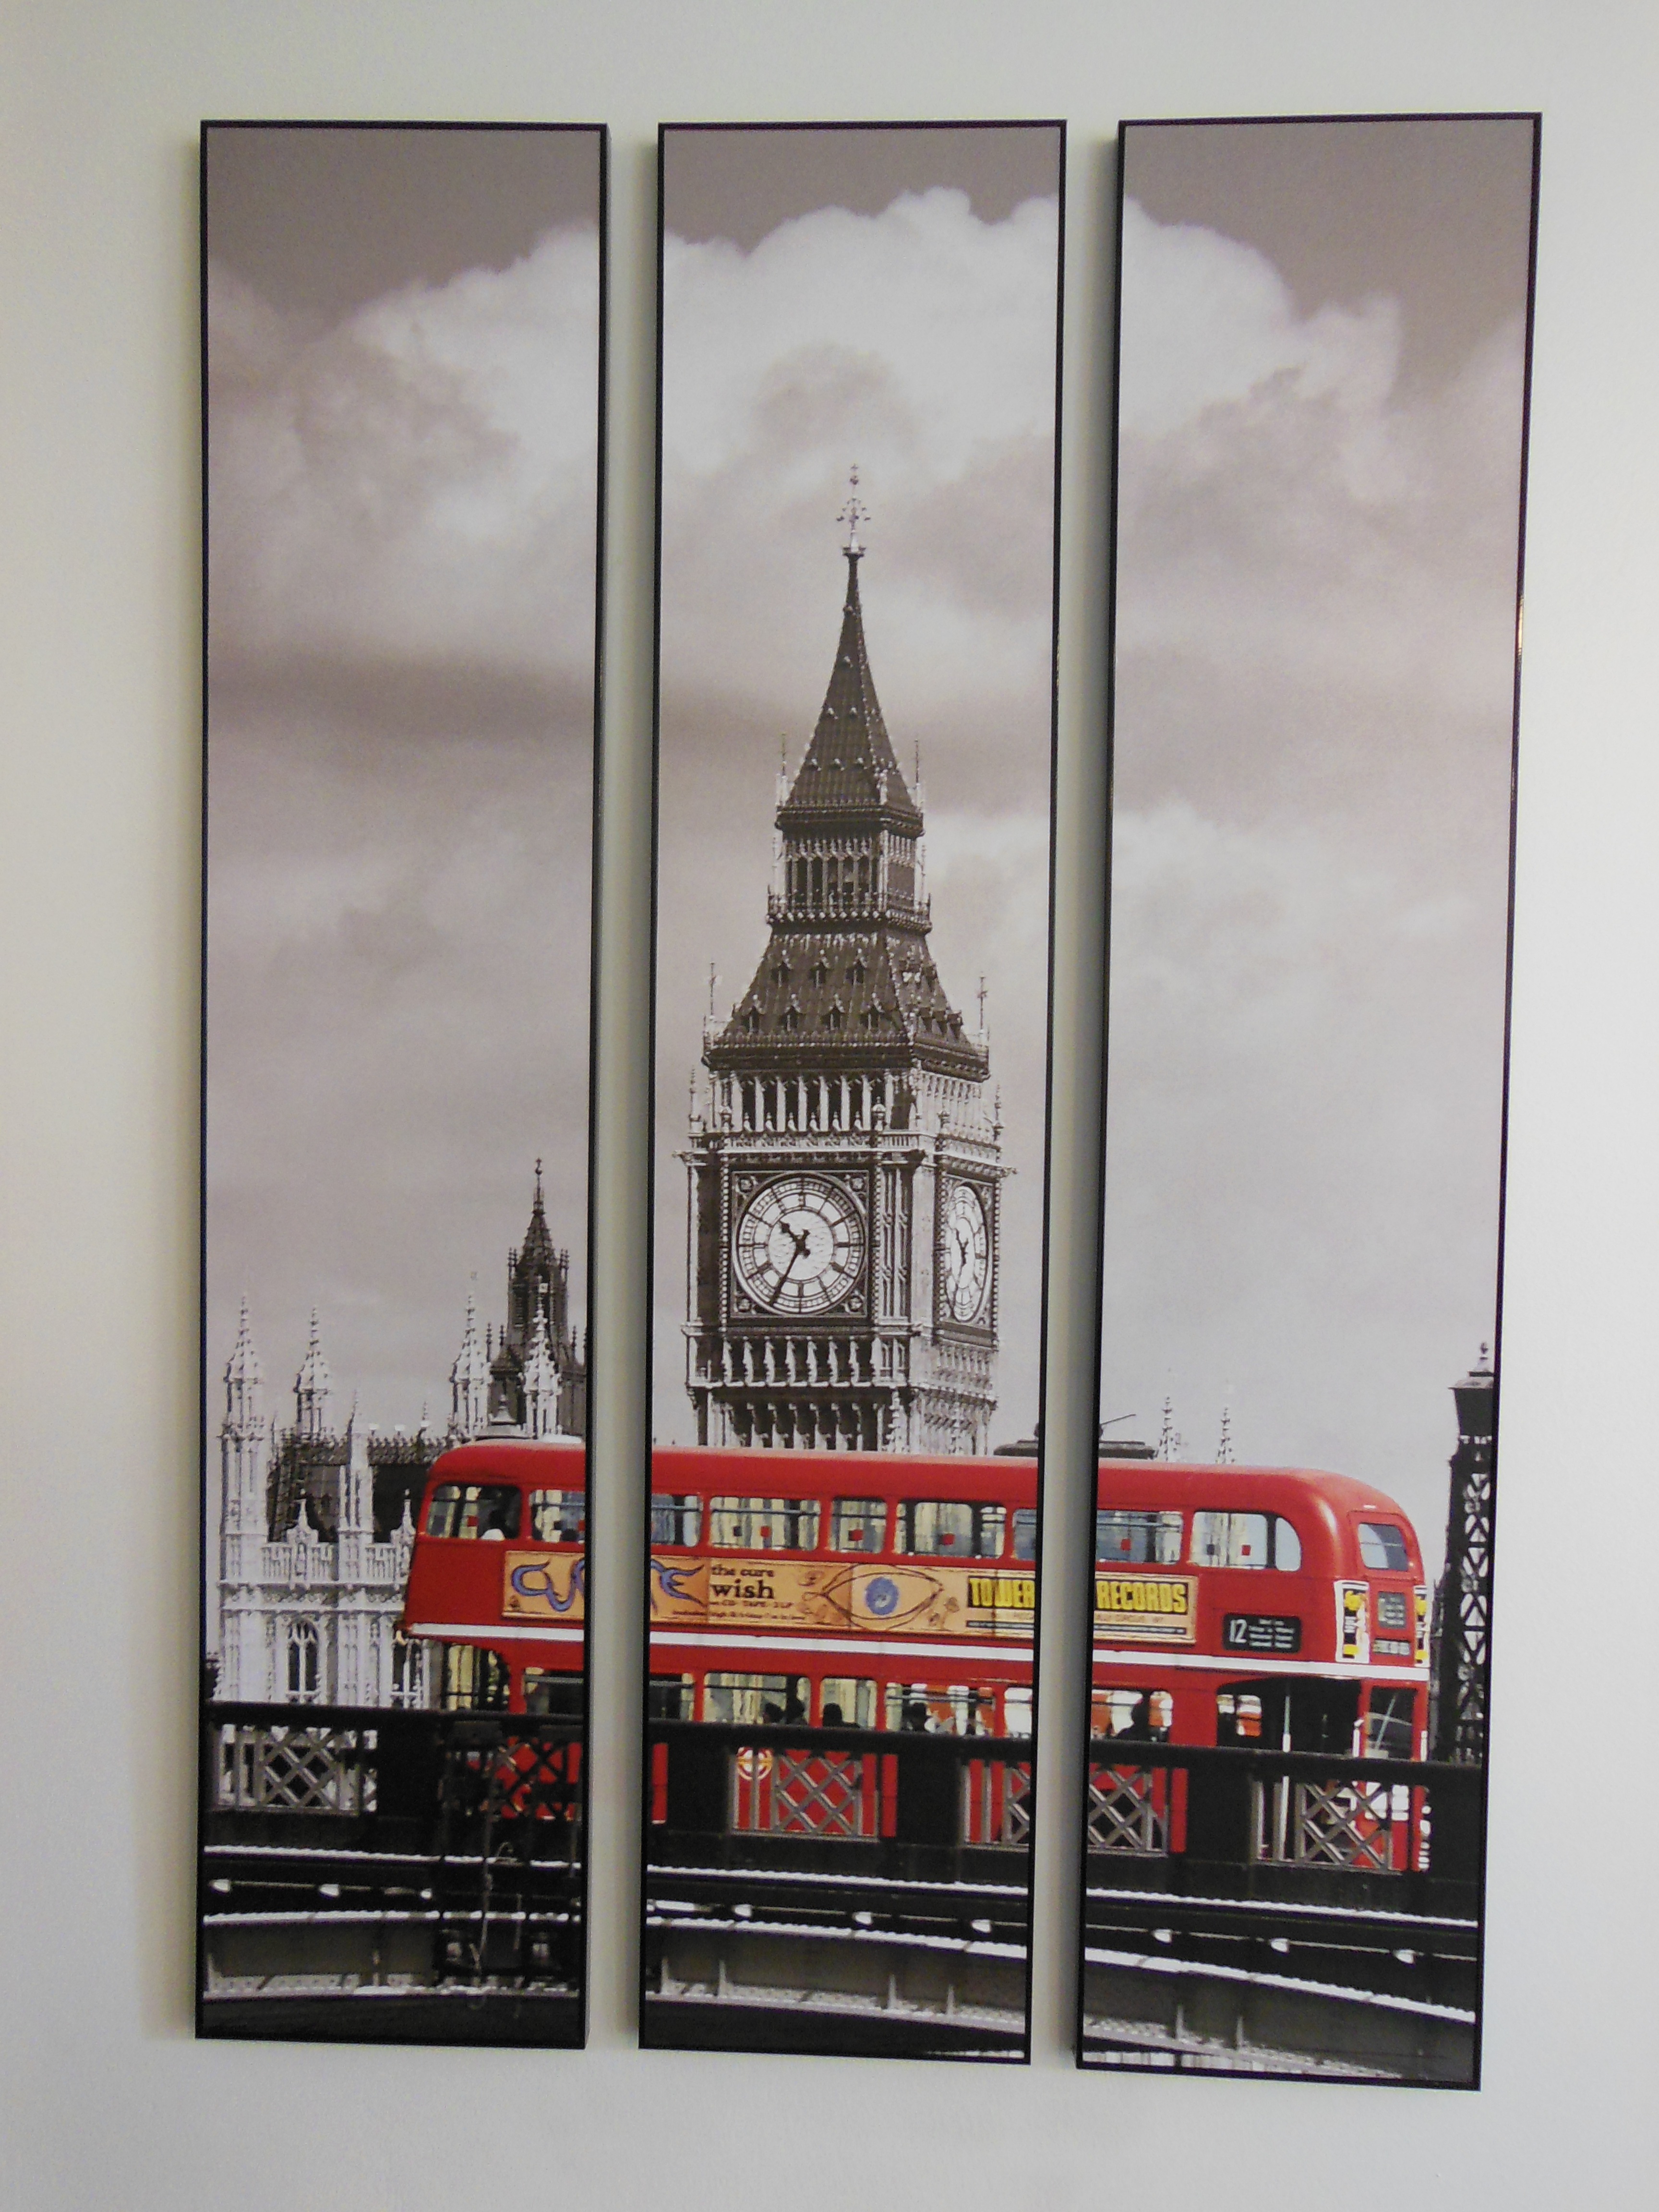
girl, clock, advertising, vacation, trolley, red, tower, education, england, art, tour, picture, poster, scout, modern art